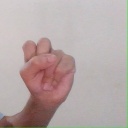
अक्षर: स